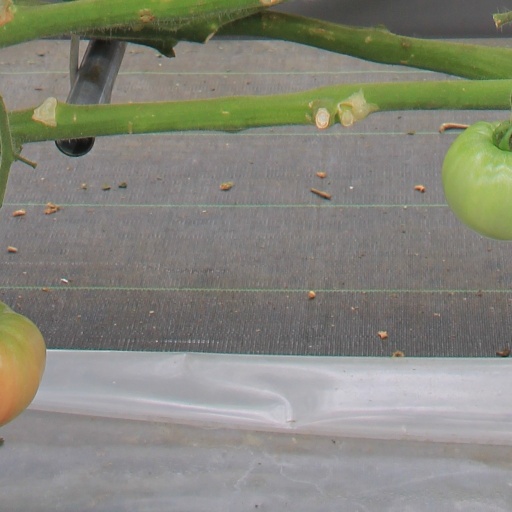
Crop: tomato